Ulverston Canal

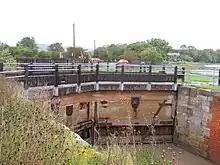
Filled in sea lock at Canal Foot on Ulverston Canal

The opening of the Furness Railway in 1846 seriously damaged the profitability of the canal, which was eventually bought by the railway company. The rise of Barrow-in-Furness as a deep-water port also saw a decline in trade. After 1878, no ships were built in Ulverston. The canal was used commercially until the First World War and was officially abandoned at the end of the Second World War. It has since been maintained by Ulverston town council, who maintain a walkway on its eastern side. Its western side is still industrialised, with a large GlaxoSmithKline factory (built on the site of the former iron works and paper mills). Glaxo bought the canal from the town council in 1974 and used it as an emergency water reserve. In 2009, GlaxoSmithKline reviewed their operations at Ulverston and later sold the canal to Ulverston Canal Company, a company set up to manage the asset. This is a subsidiary of NPL Estates Ltd, which specialises in land management. A Trust has also been set up by GlaxoSmithKline, to ensure that funds are available for the canal's management, maintenance, and preservation.